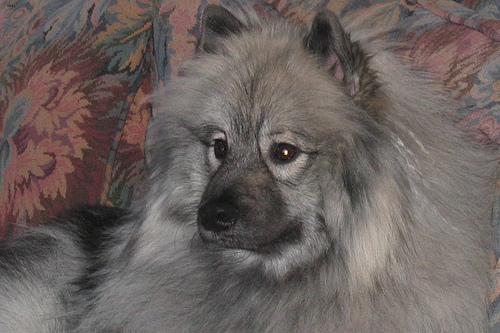
keeshond